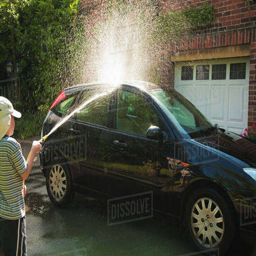
a boy washes a car in the driveway ; royalty - free